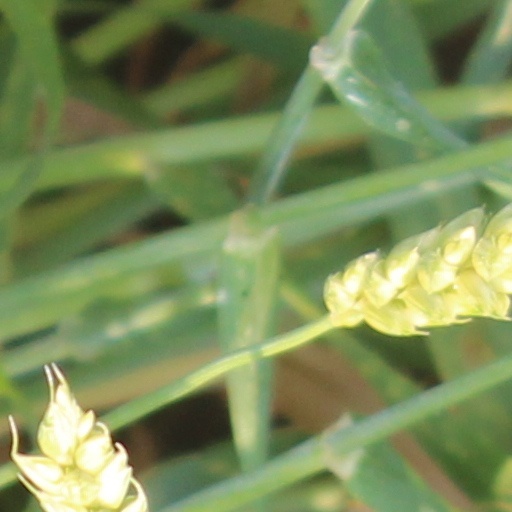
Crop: wheat